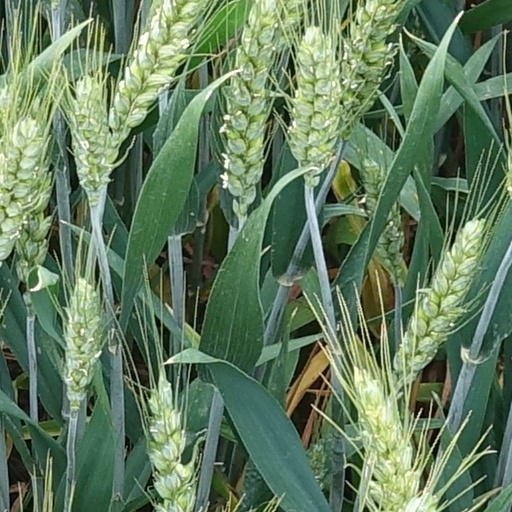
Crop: wheat